2017–2019 Romanian protests

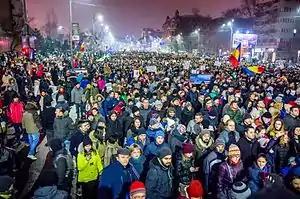
Protesters in Bucharest, on 22 January 2017

There were numerous protests against the Romanian Government between 2017 and 2019. In January 2017, days after the government of the Grindeanu Cabinet was sworn into office in Romania, protests took place throughout the country against ordinance bills that were proposed by the Romanian Ministry of Justice regarding the pardoning of certain committed crimes, and the amendment of the Penal Code of Romania (especially regarding the abuse of power). At the heart of these protests is the community Corruption Kills, founded by Florin Bădiță, who alongside other civic groups organized what proved to be the largest protests since 1989, thus realizing the "Revolution of our generation".